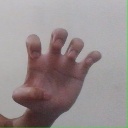
अक्षर: झ